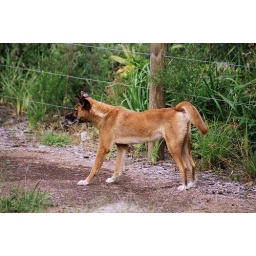
Wild dog by the beach